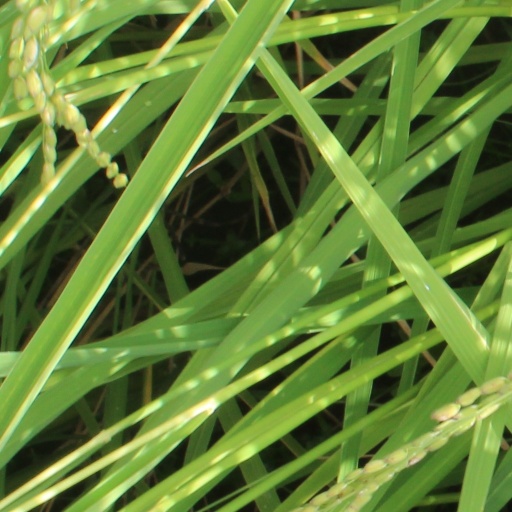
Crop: rice